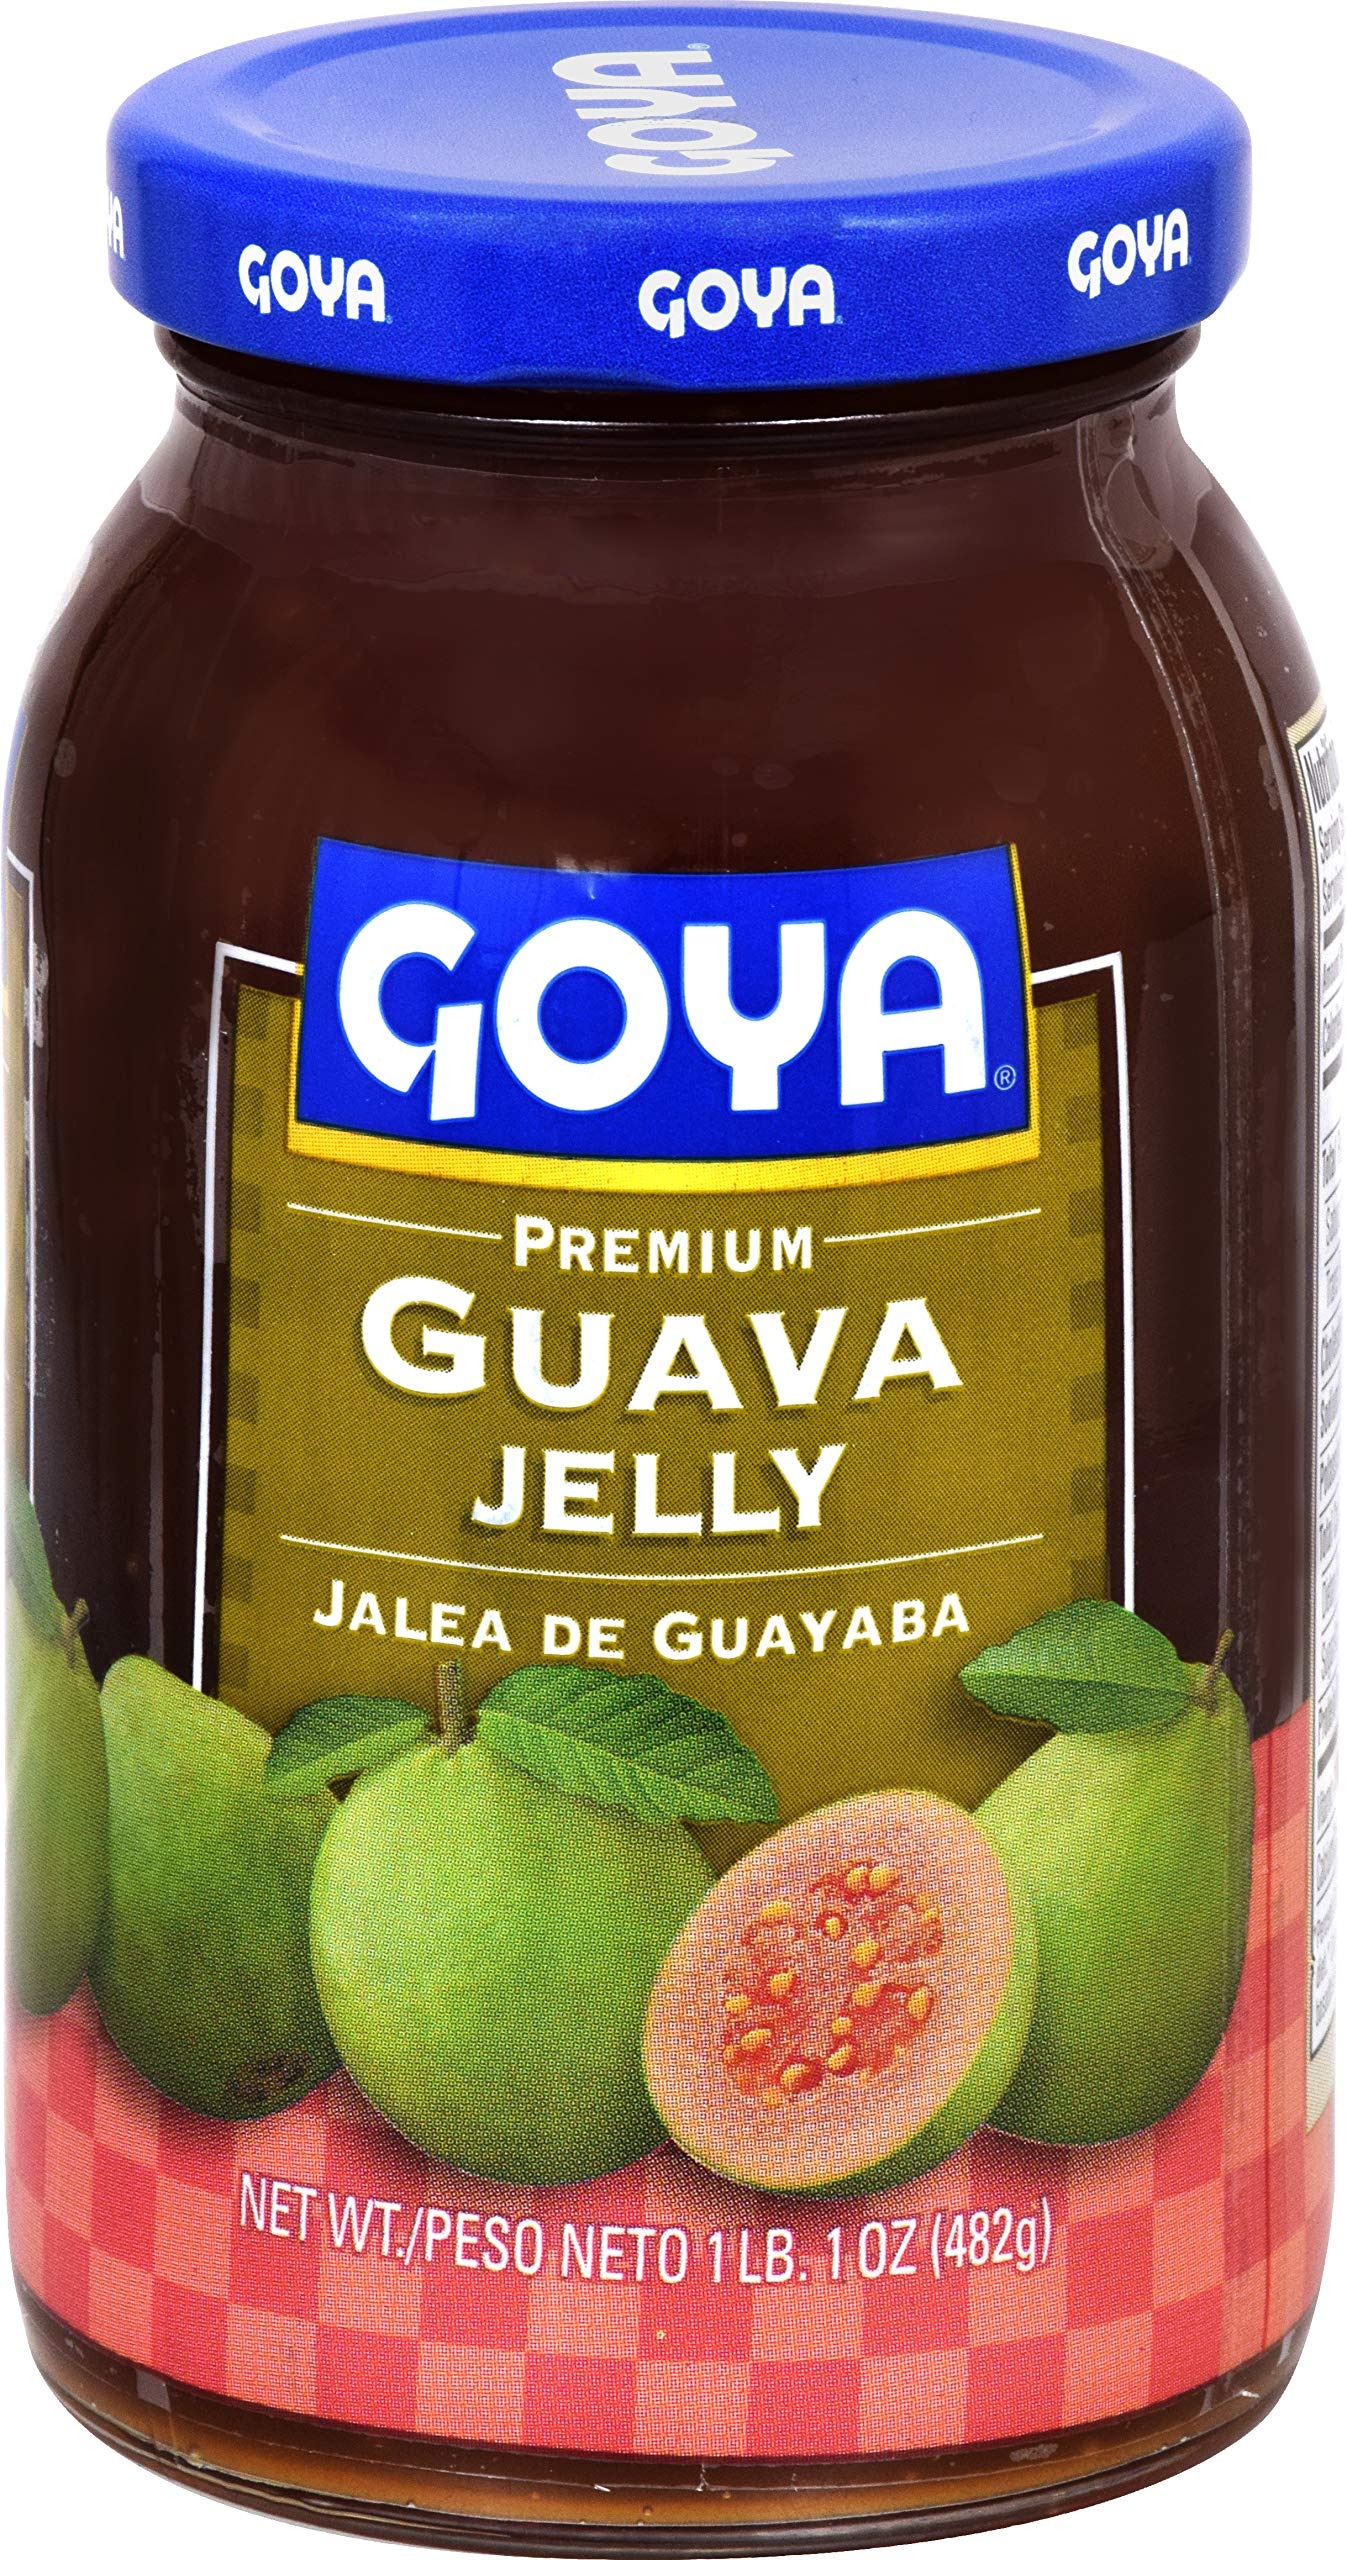
Item Name: Goya Guava Jelly, Glass Jar, 17 oz
Bullet Point 1: TROPICAL SUPER FRUIT | Goya Premium Guava Jelly Is Made From The Tropical Super Fruit, Guava, And Can Be Used As A Delicious Spread On Toast Or Your Favorite Pastry. A Perfect Compliment To Your Morning Cup Of Coffee.
Bullet Point 2: VERSATILE & CONVENIENT | Use Goya Guava Jelly On A Variety Of Foods And Desserts, Whether You Spread It On A Peanut Butter And Jelly Sandwich, Pancakes, On Toasted Bread Or Desserts Like Ice Cream And Cookies
Bullet Point 3: NUTRITIONAL QUALITIES | Low Fat, Saturated Fat Free, 0g Trans Fat and Cholesterol Free
Bullet Point 4: PREMIUM QUALITY | If it's Goya... it has to be good! | ¡Si es Goya... tiene que ser bueno!
Bullet Point 5: ONE 17.0 OZ JAR | Try Our Other Sweet Varieties! Also Available In Strawberry, Grape, Mango, Pineapple, Passion Fruit, Papaya And Guava!
Bullet Point 6: Country string: united states
Value: 17.0
Unit: Ounce

Price: 8.03